Eccles, Greater Manchester

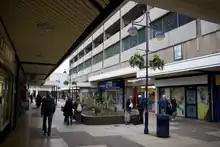
Eccles shopping centre

According to the Office for National Statistics, at the time of the United Kingdom Census 2001, the ward of Eccles had a population of 11,413, of which 5,546 were male, and 5,867 female. The ward of Winton had a population of 12,752, and the ward of Barton had a population of 10,434, giving the larger administrative area of Eccles a total population of 34,599.